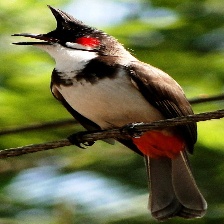
Species: RED WISKERED BULBUL
Scientific name: PYCNONOTUS JOCOSUS